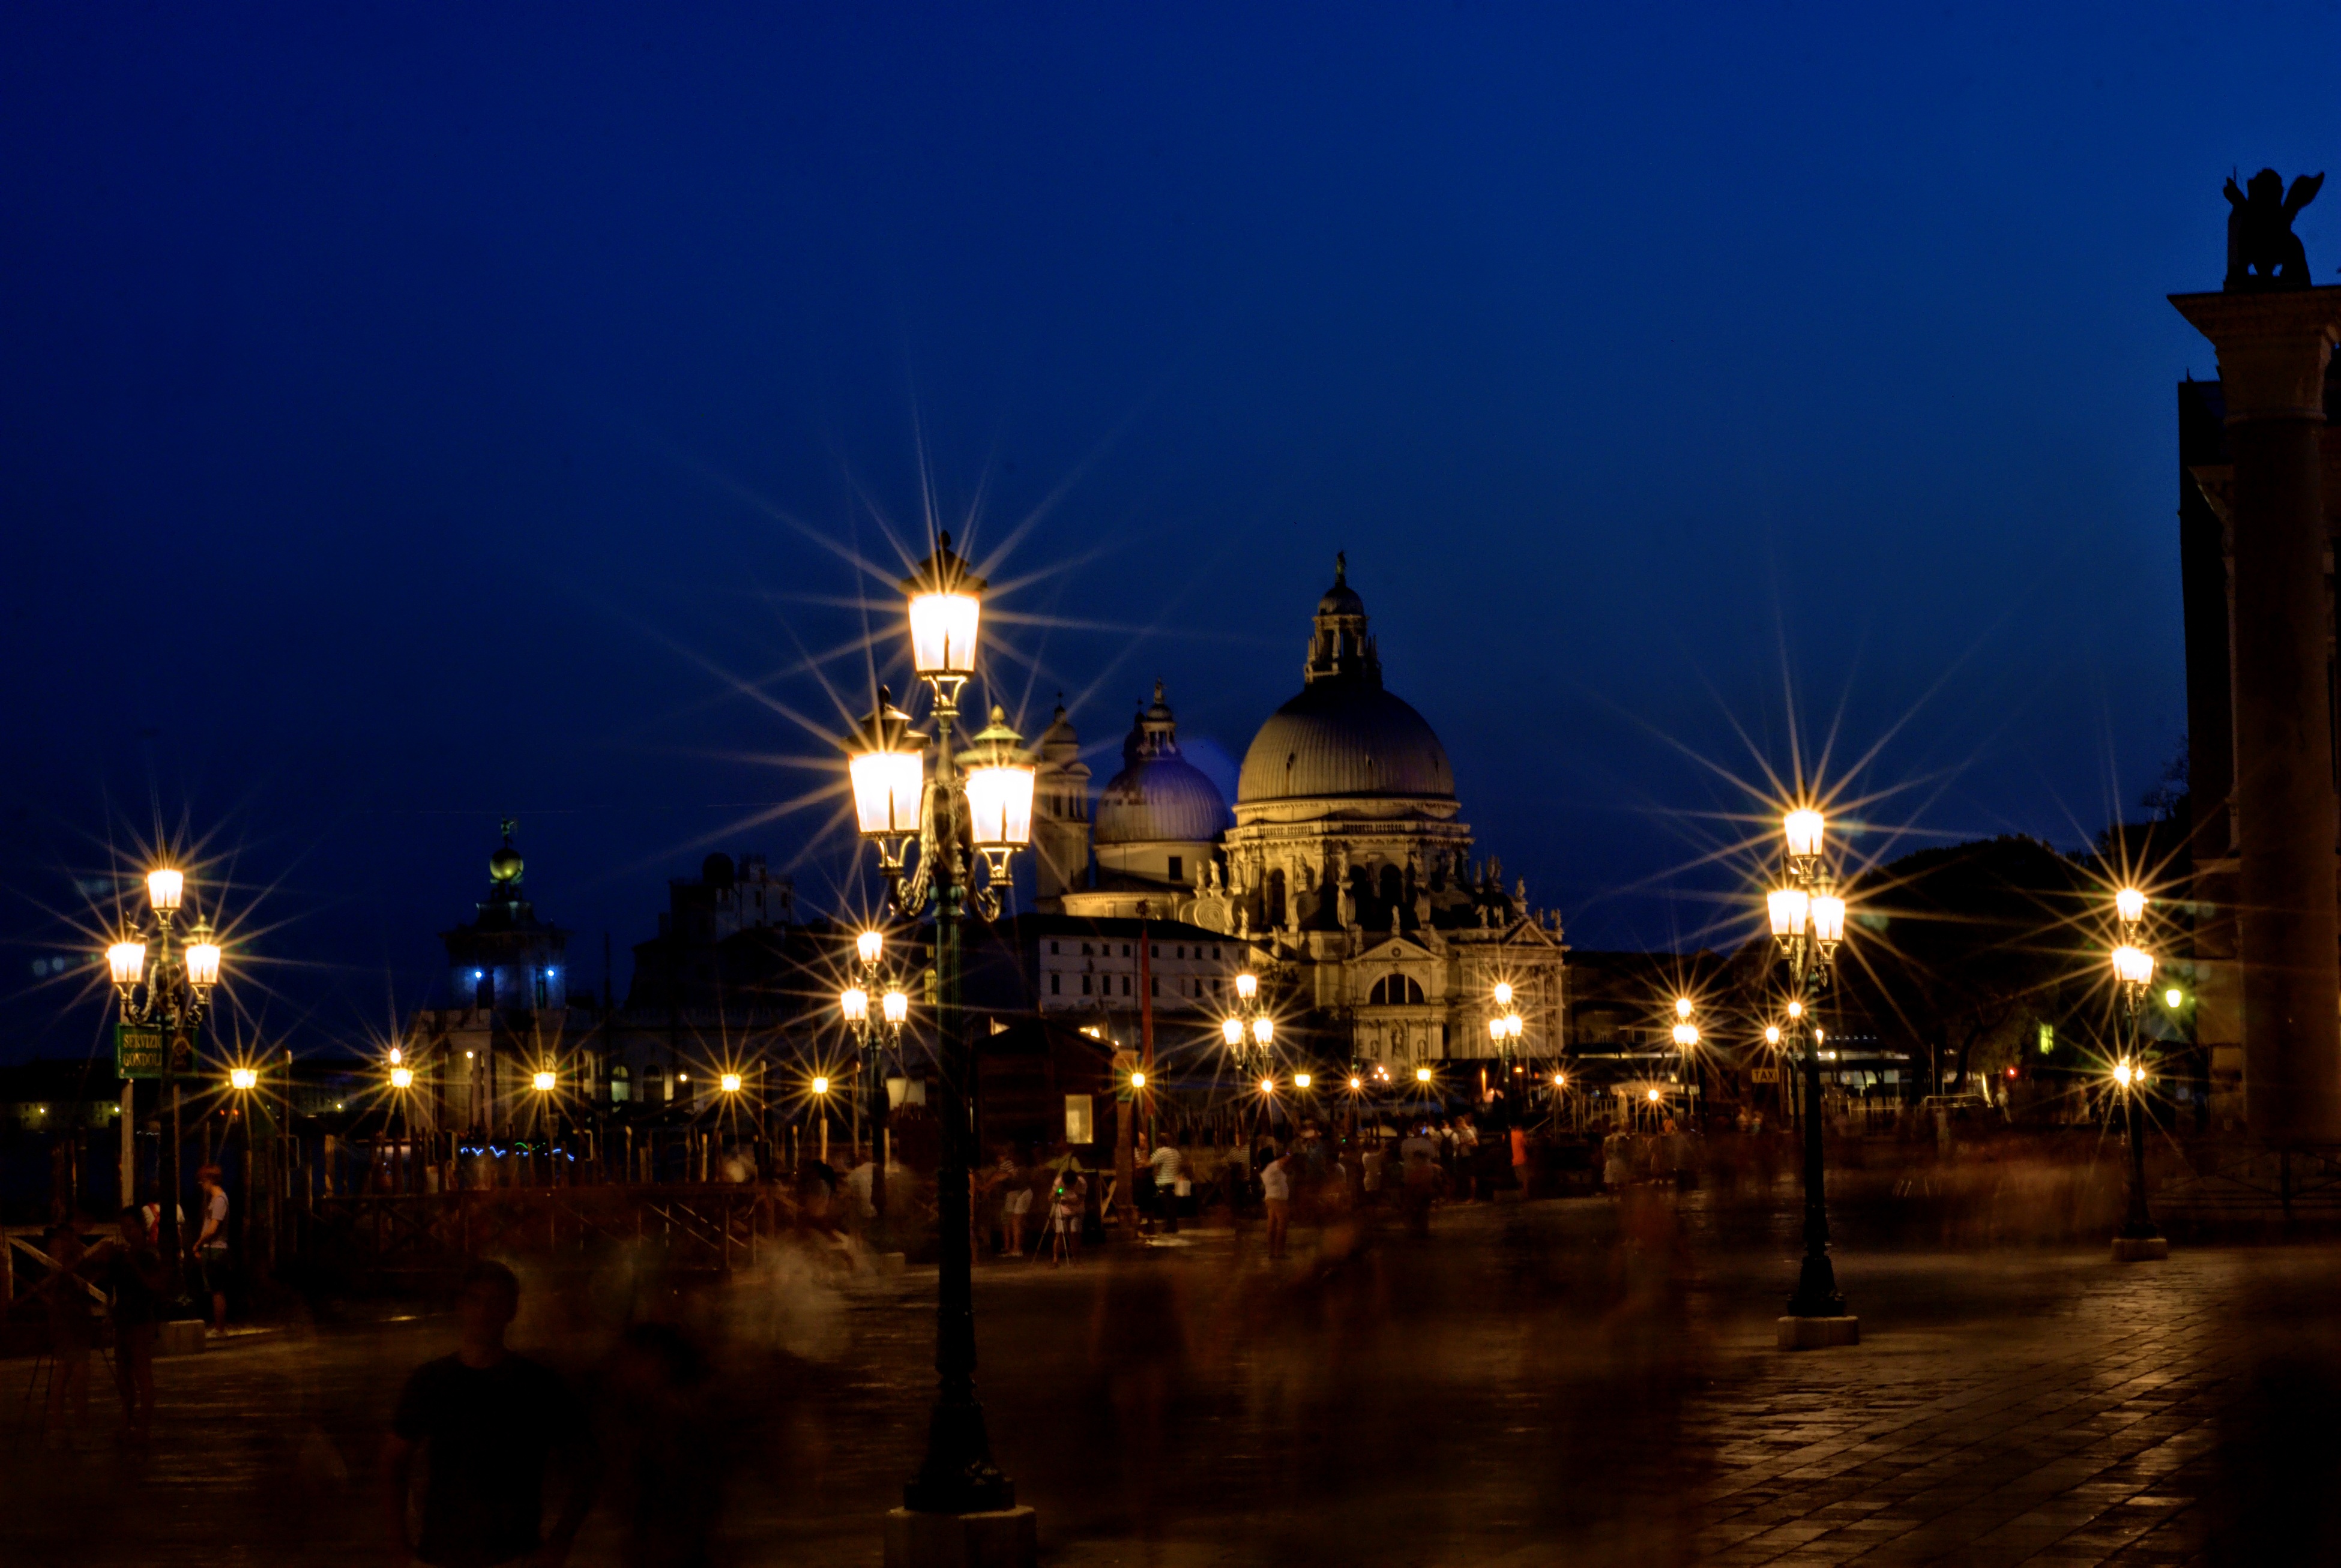
landscape, water, nature, light, sky, skyline, night, view, city, cityscape, summer, dusk, evening, reflection, weather, holiday, landmark, venice, blue, street light, tourism, lighting, heat, clouds, holidays, the sun, the stones